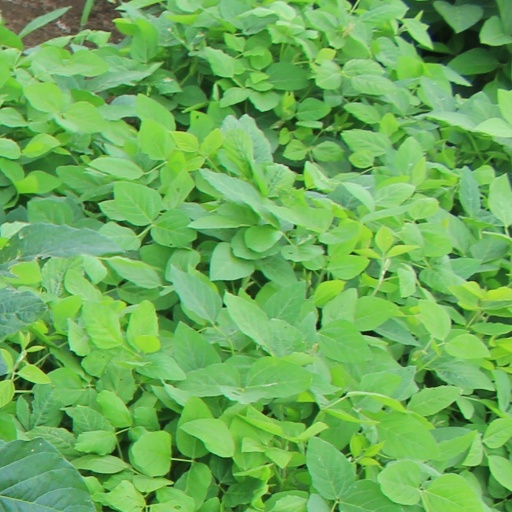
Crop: soybean